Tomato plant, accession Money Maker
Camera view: horizontal (90 deg, fisheye); turntable rotation: 60 degrees
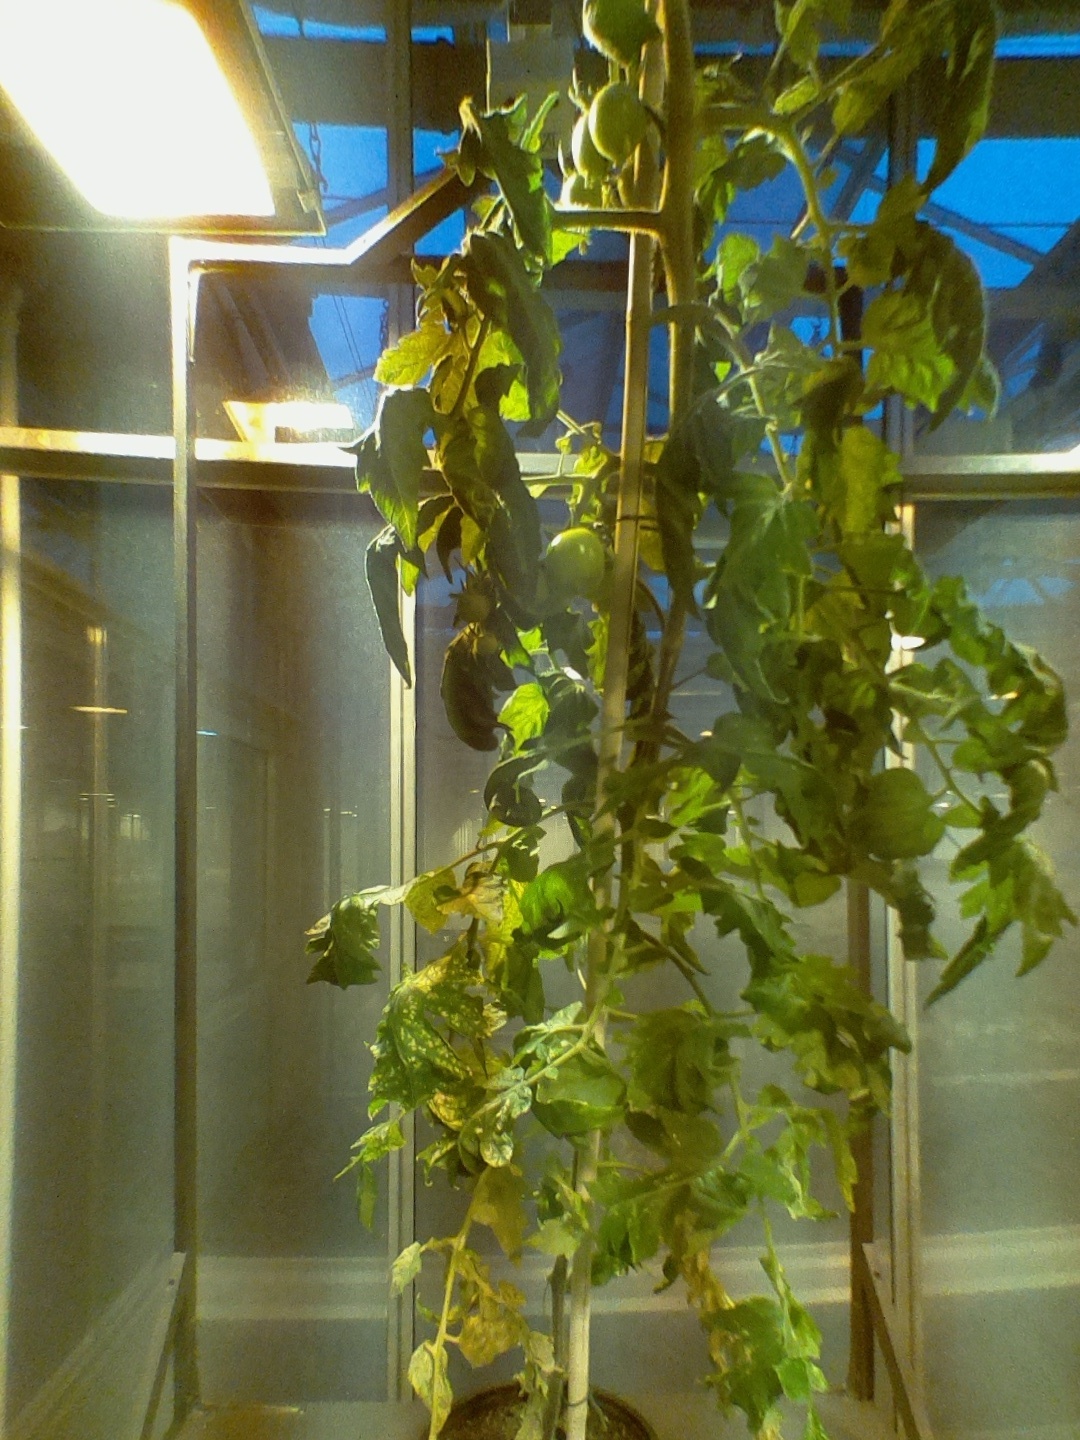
BBCH growth stage 72: 20%-30% of final fruit size